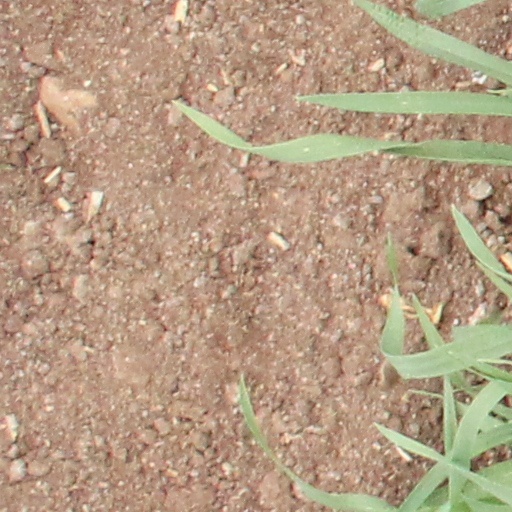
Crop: wheat